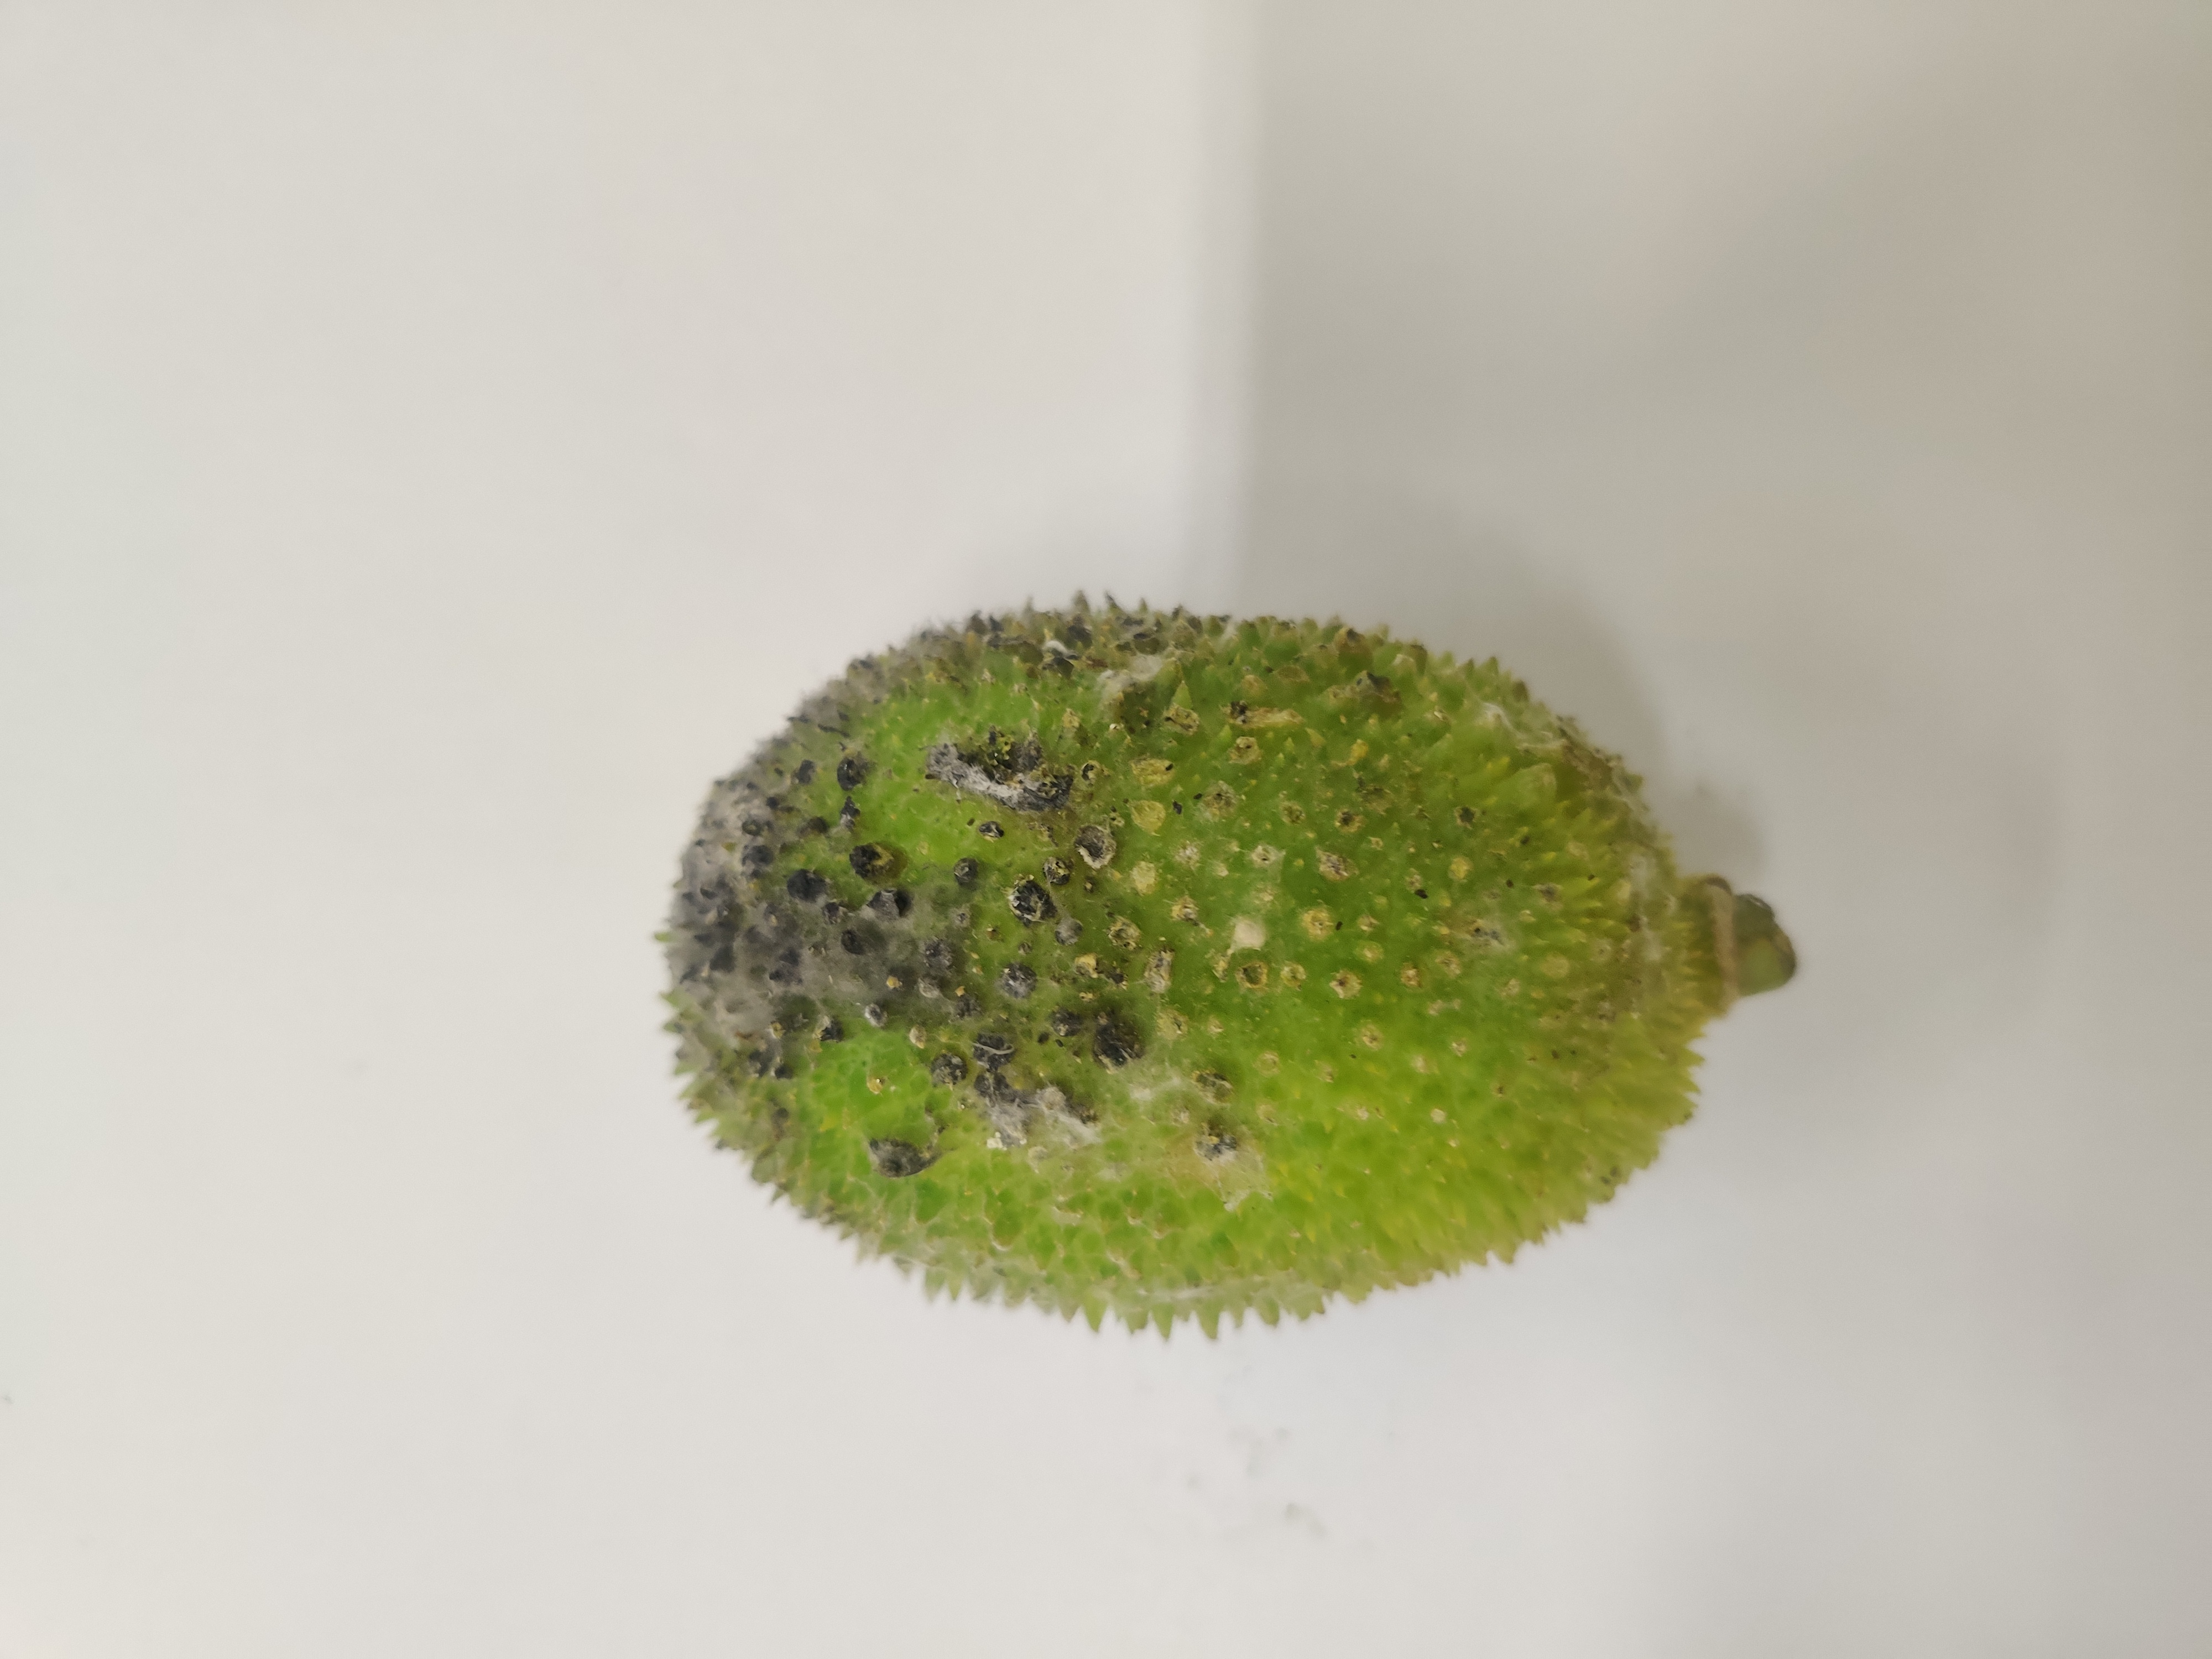
Crop: Spiny Gourd
Condition: Severely Damaged